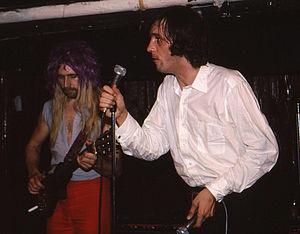
John Otway, né le 2 octobre 1952 à Aylesbury, est un chanteur, humoriste et musicien anglais.